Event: Nepal Earthquake
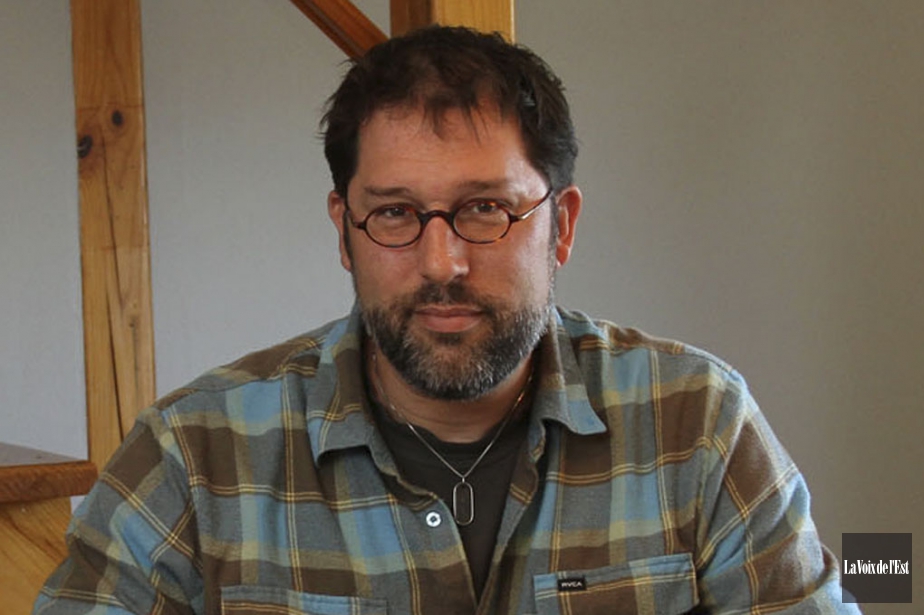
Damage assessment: no_damage